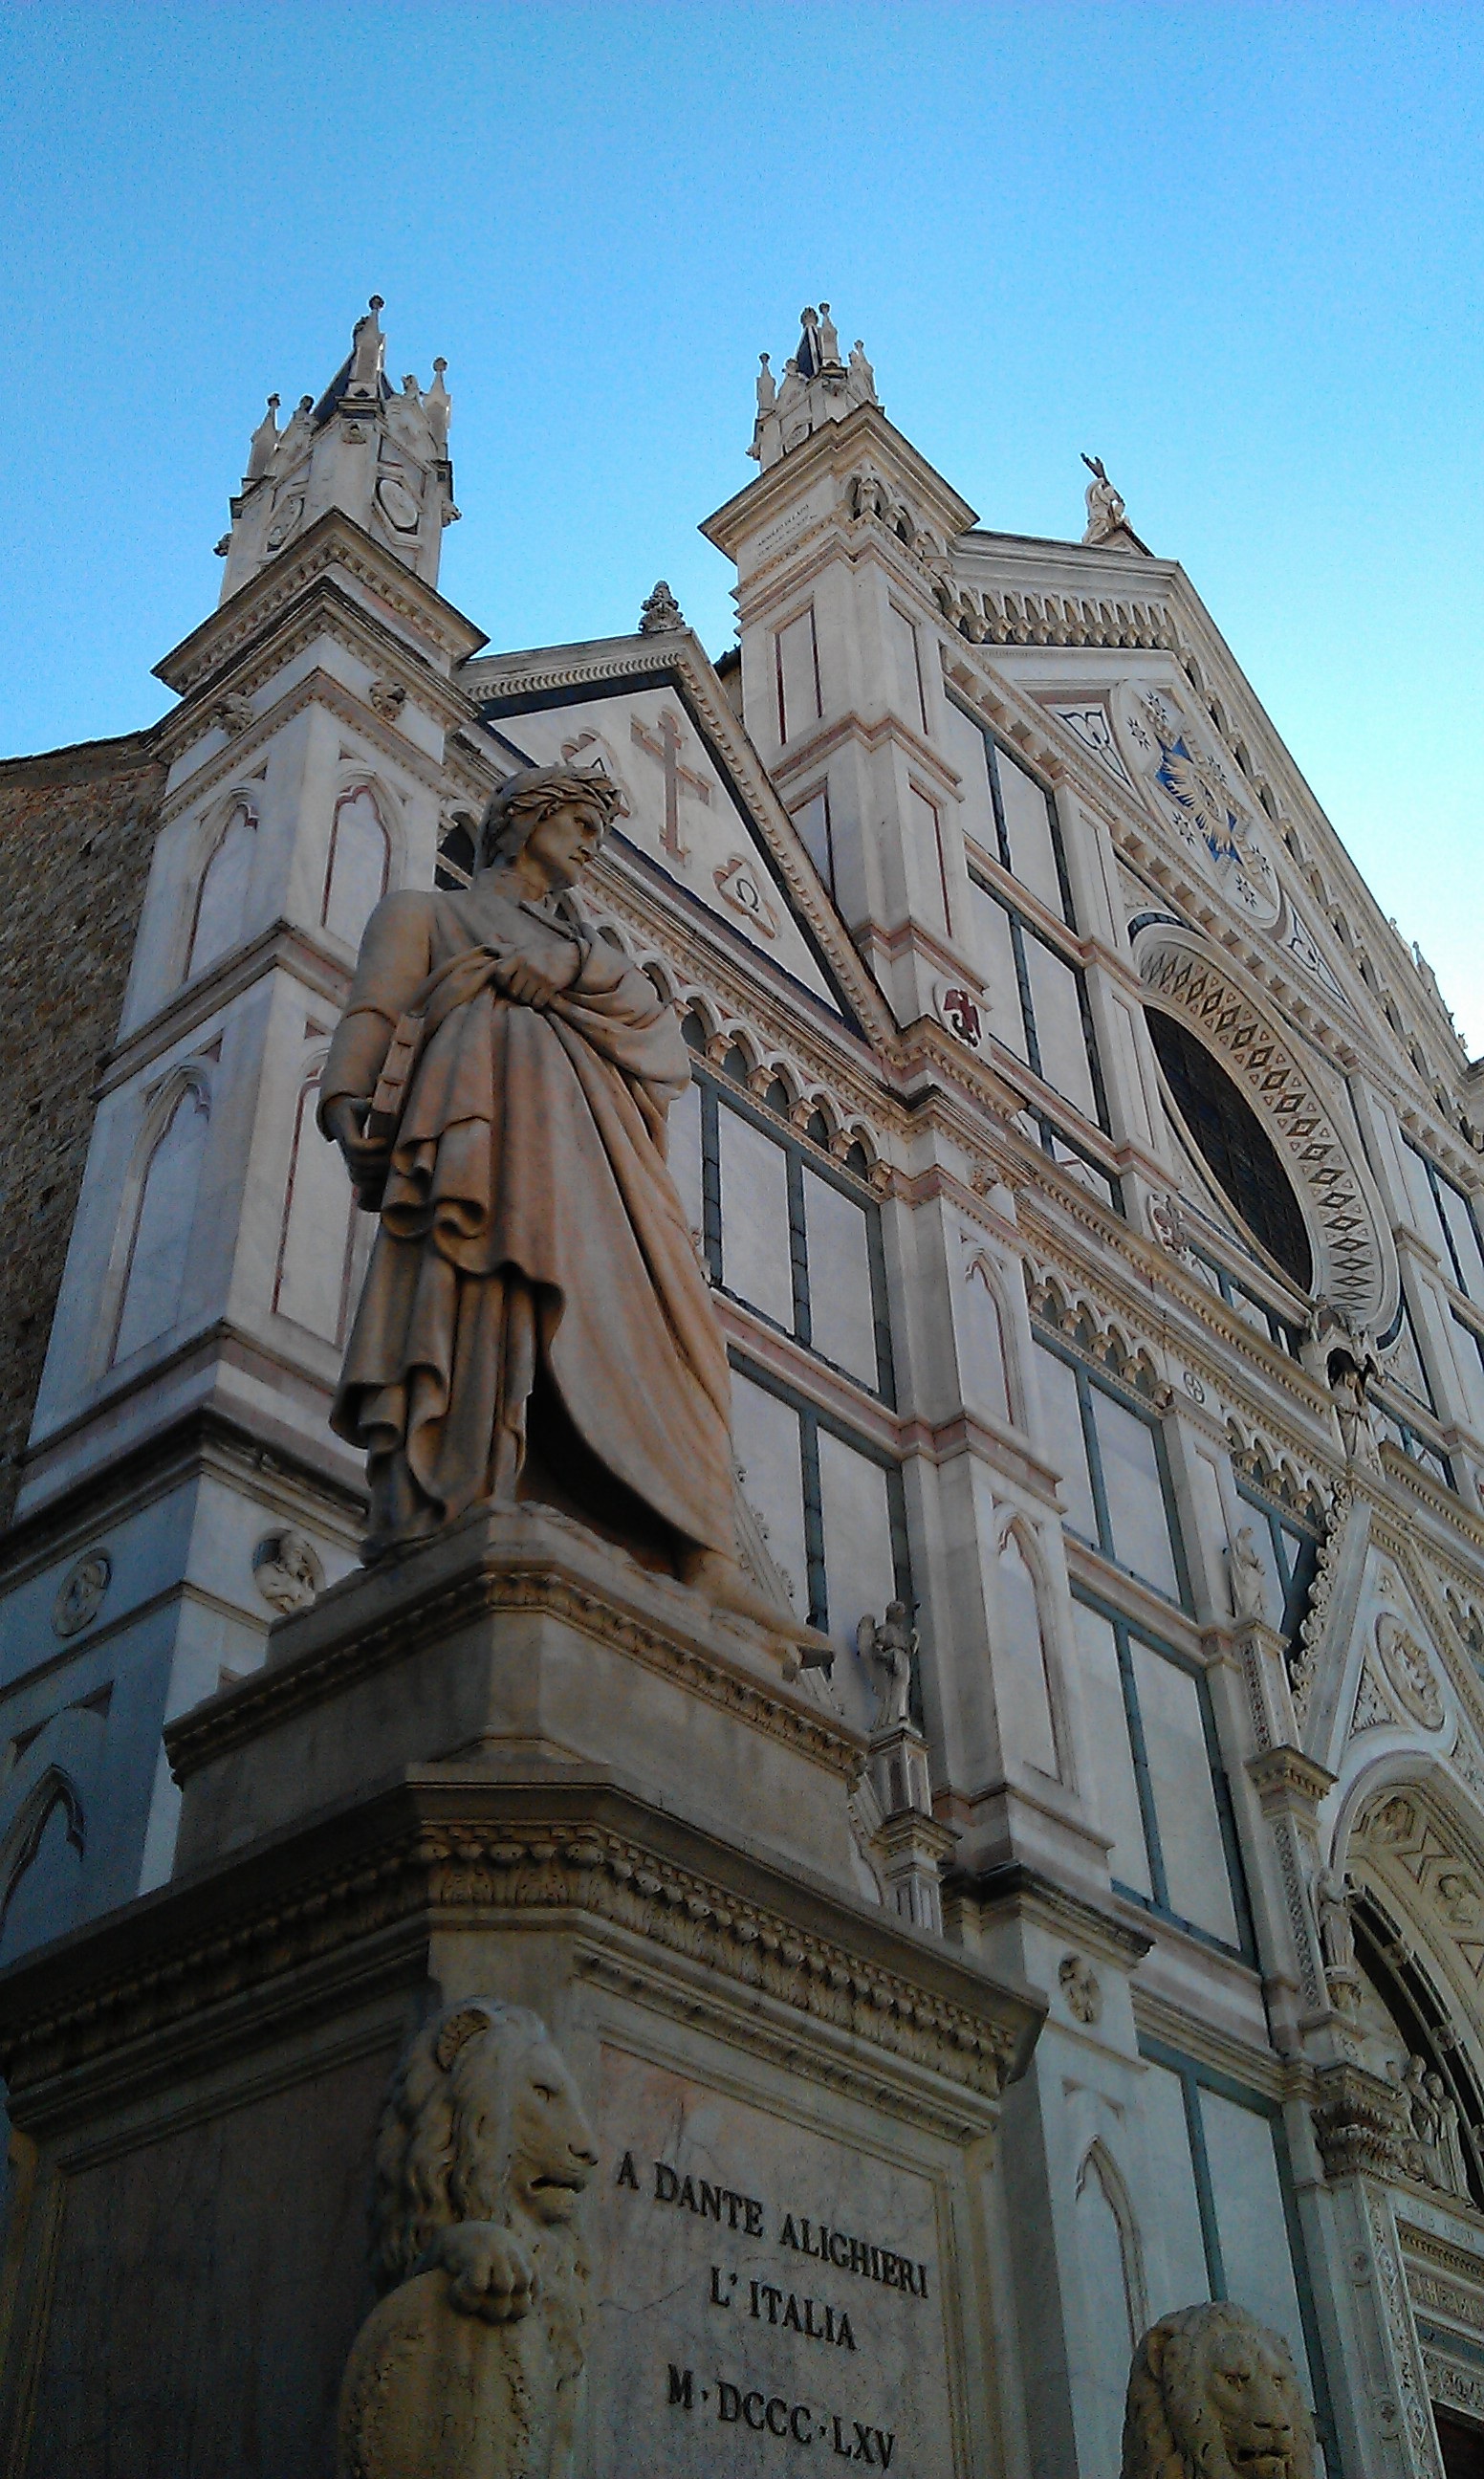
architecture, building, city, monument, statue, tower, landmark, italy, tuscany, facade, church, cathedral, tourism, place of worship, bell tower, art, spire, synagogue, culture, history, works, heritage, basilica, florence, duomo, middle ages, gothic architecture, dante, historic site, ancient history, alighieri